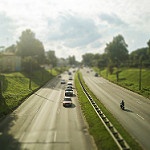
Label: street